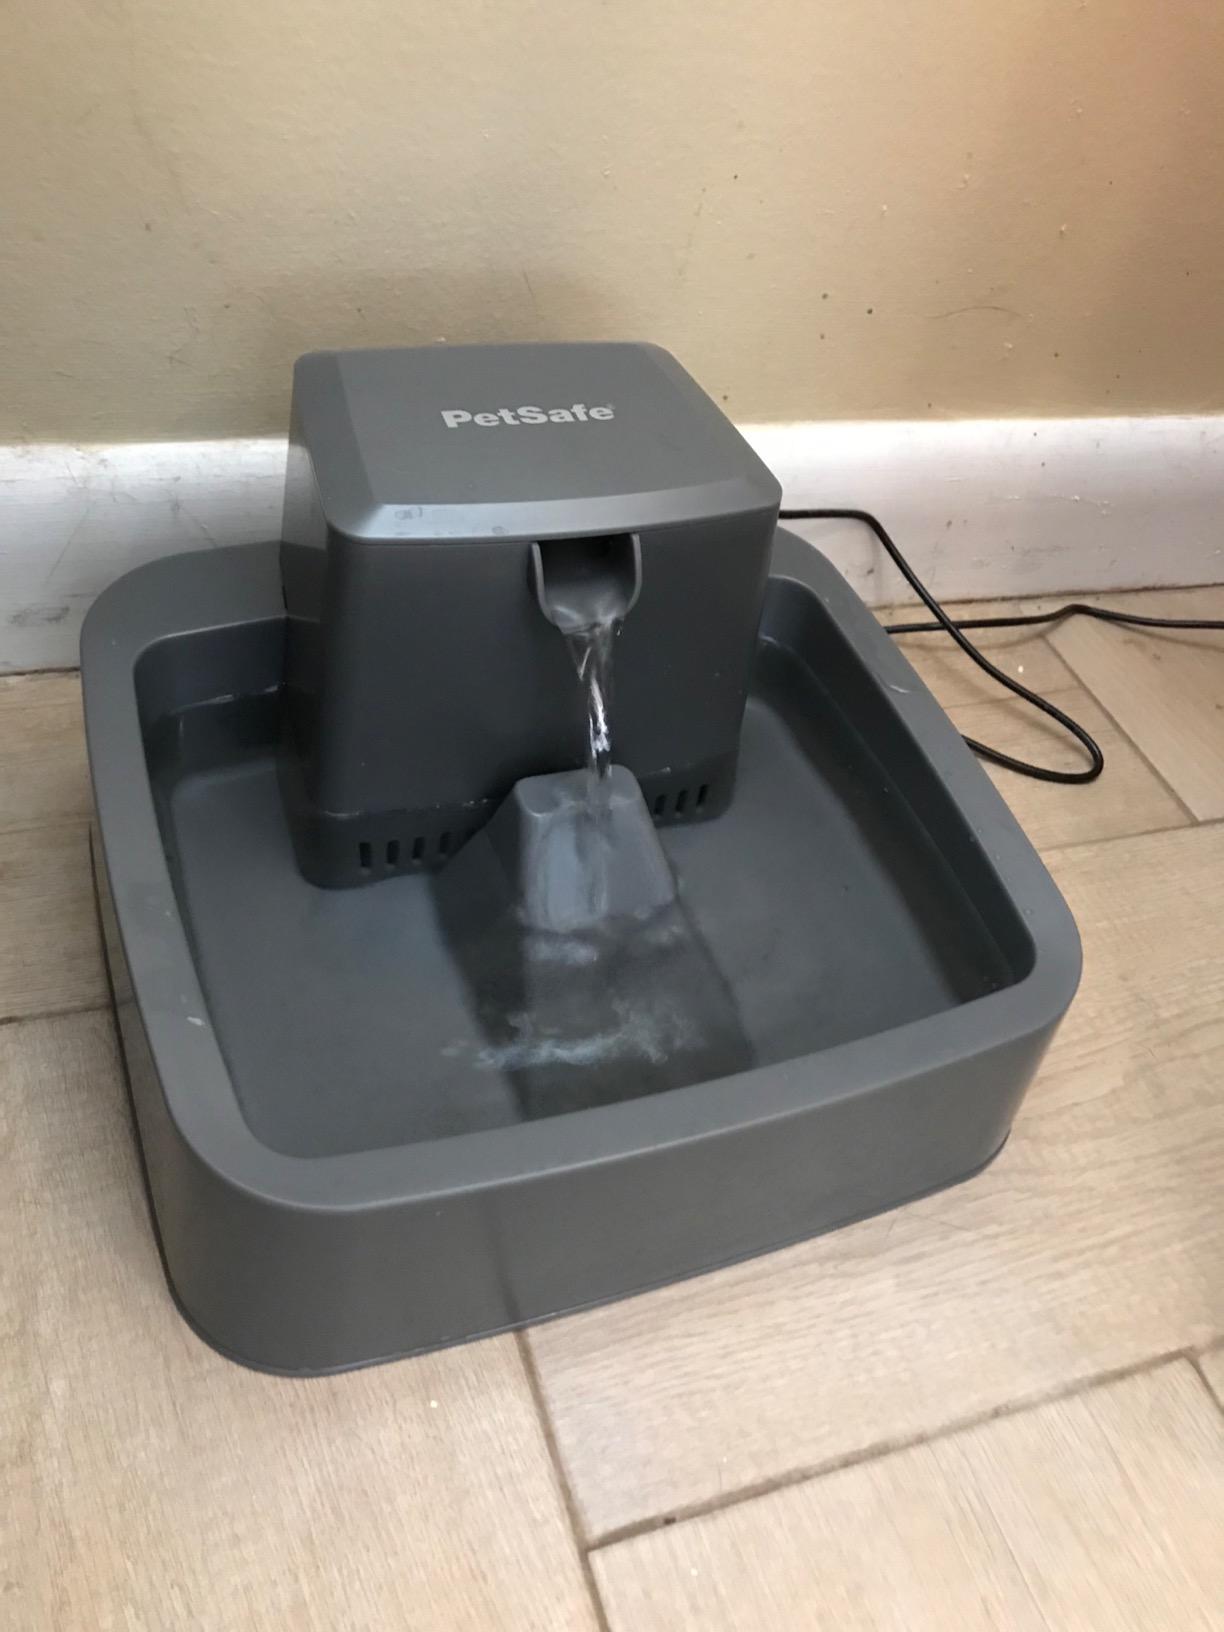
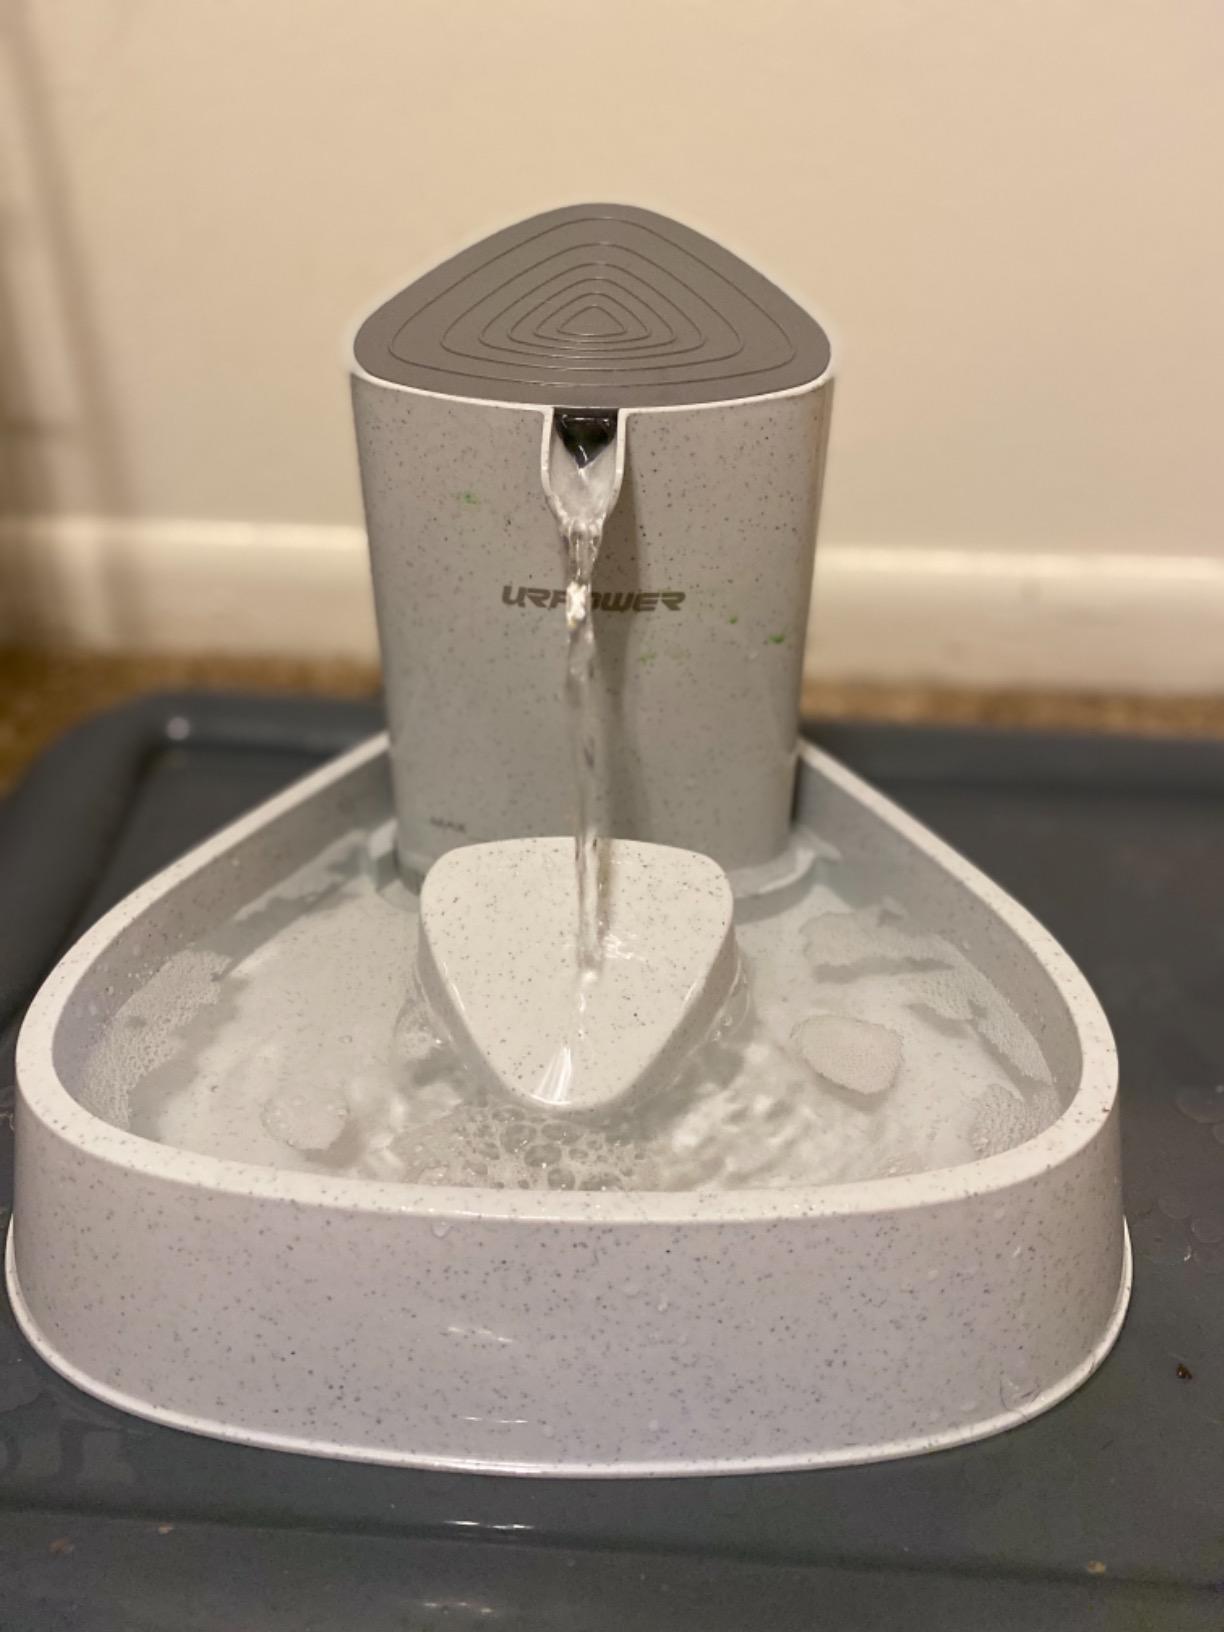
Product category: items_bowl
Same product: no